Cervical drug delivery

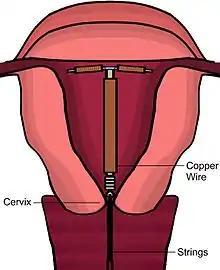
Diagram of copper IUD in uterus

Some hormonal birth control methods utilize cervical drug delivery methods. The earliest example of such dates to 1850 Ancient Egypt when acadia gum was inserted into the vagina, releasing spermicidal components. Examples in the modern era include vaginal rings and intrauterine devices (IUDs) that release hormones into the reproductive system to prevent fertilization. Vaginal rings are plastic ring-shaped devices that are inserted into the vaginal canal and slowly release hormones such as estradiol or progestin. Hormonal IUDs are T-shaped devices inserted into the uterus, releasing progestin over extended periods of time. These hormones work to thicken the cervical mucus to prevent sperm from penetrating and reaching the fallopian tubes. Copper IUDs are another form of intrauterine devices that release copper ions instead of hormones. The copper ions are toxic to sperm and therefore prevents successful fertilization.